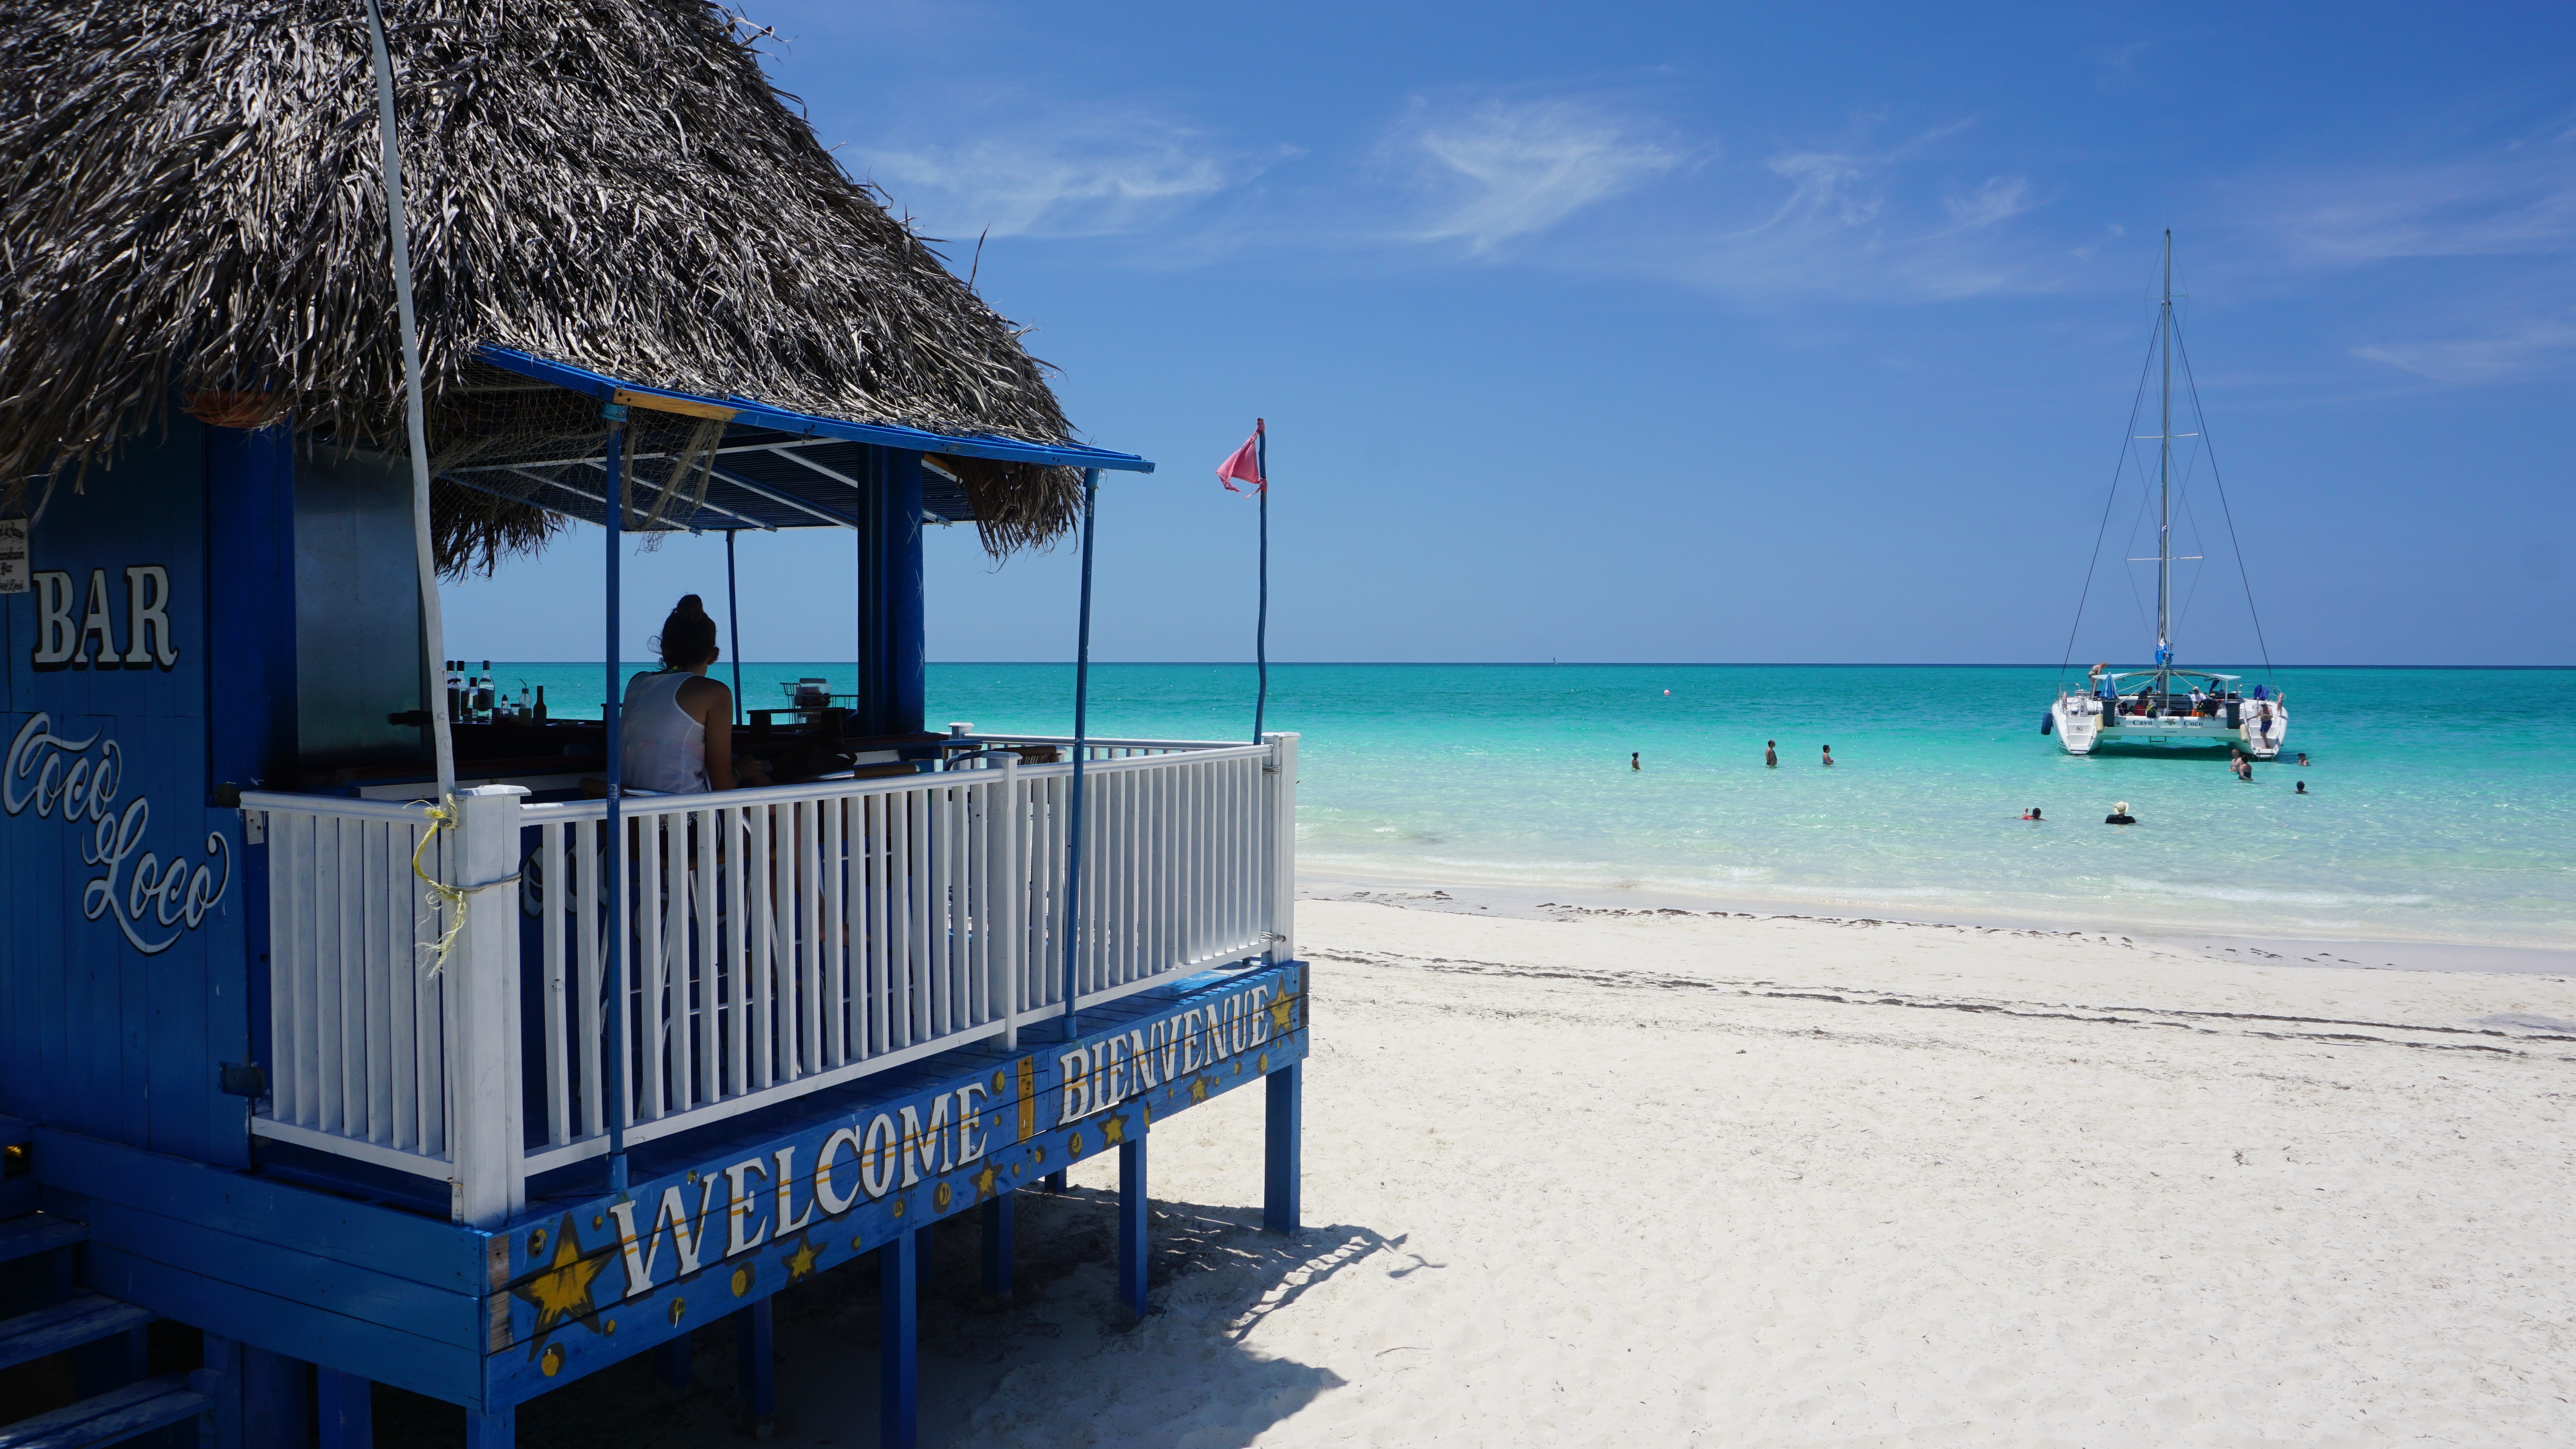
beach, sea, coast, sand, ocean, white, boat, pier, vacation, bar, vehicle, bay, island, blue, tourism, body of water, cuba, resort, caribbean, cayo coco, playa pilar